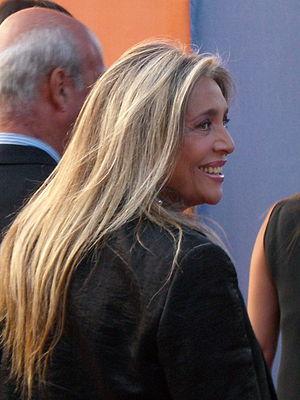
Mara Venier, nom de naissance Mara Povoleri née à Venise le 20 octobre 1950 est une actrice et présentatrice de télévision italienne.